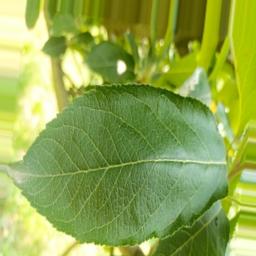
Label: Healthy